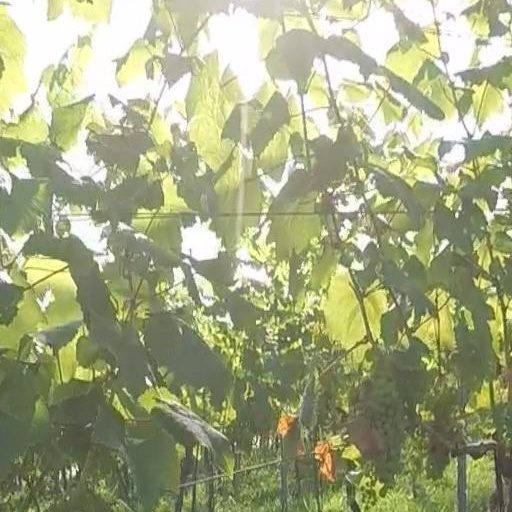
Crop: grape